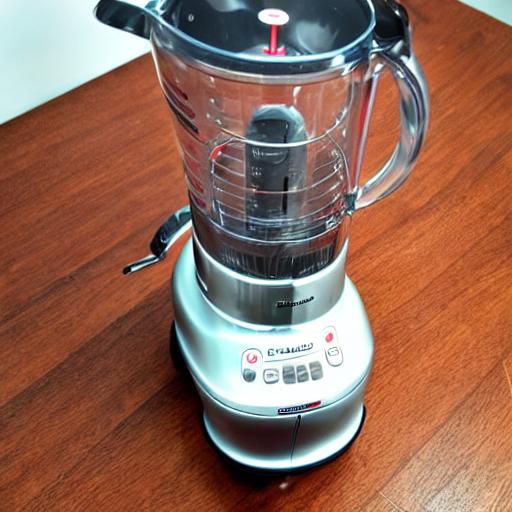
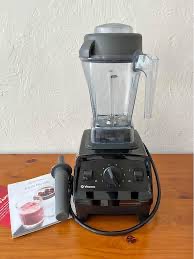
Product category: items_blender
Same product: no